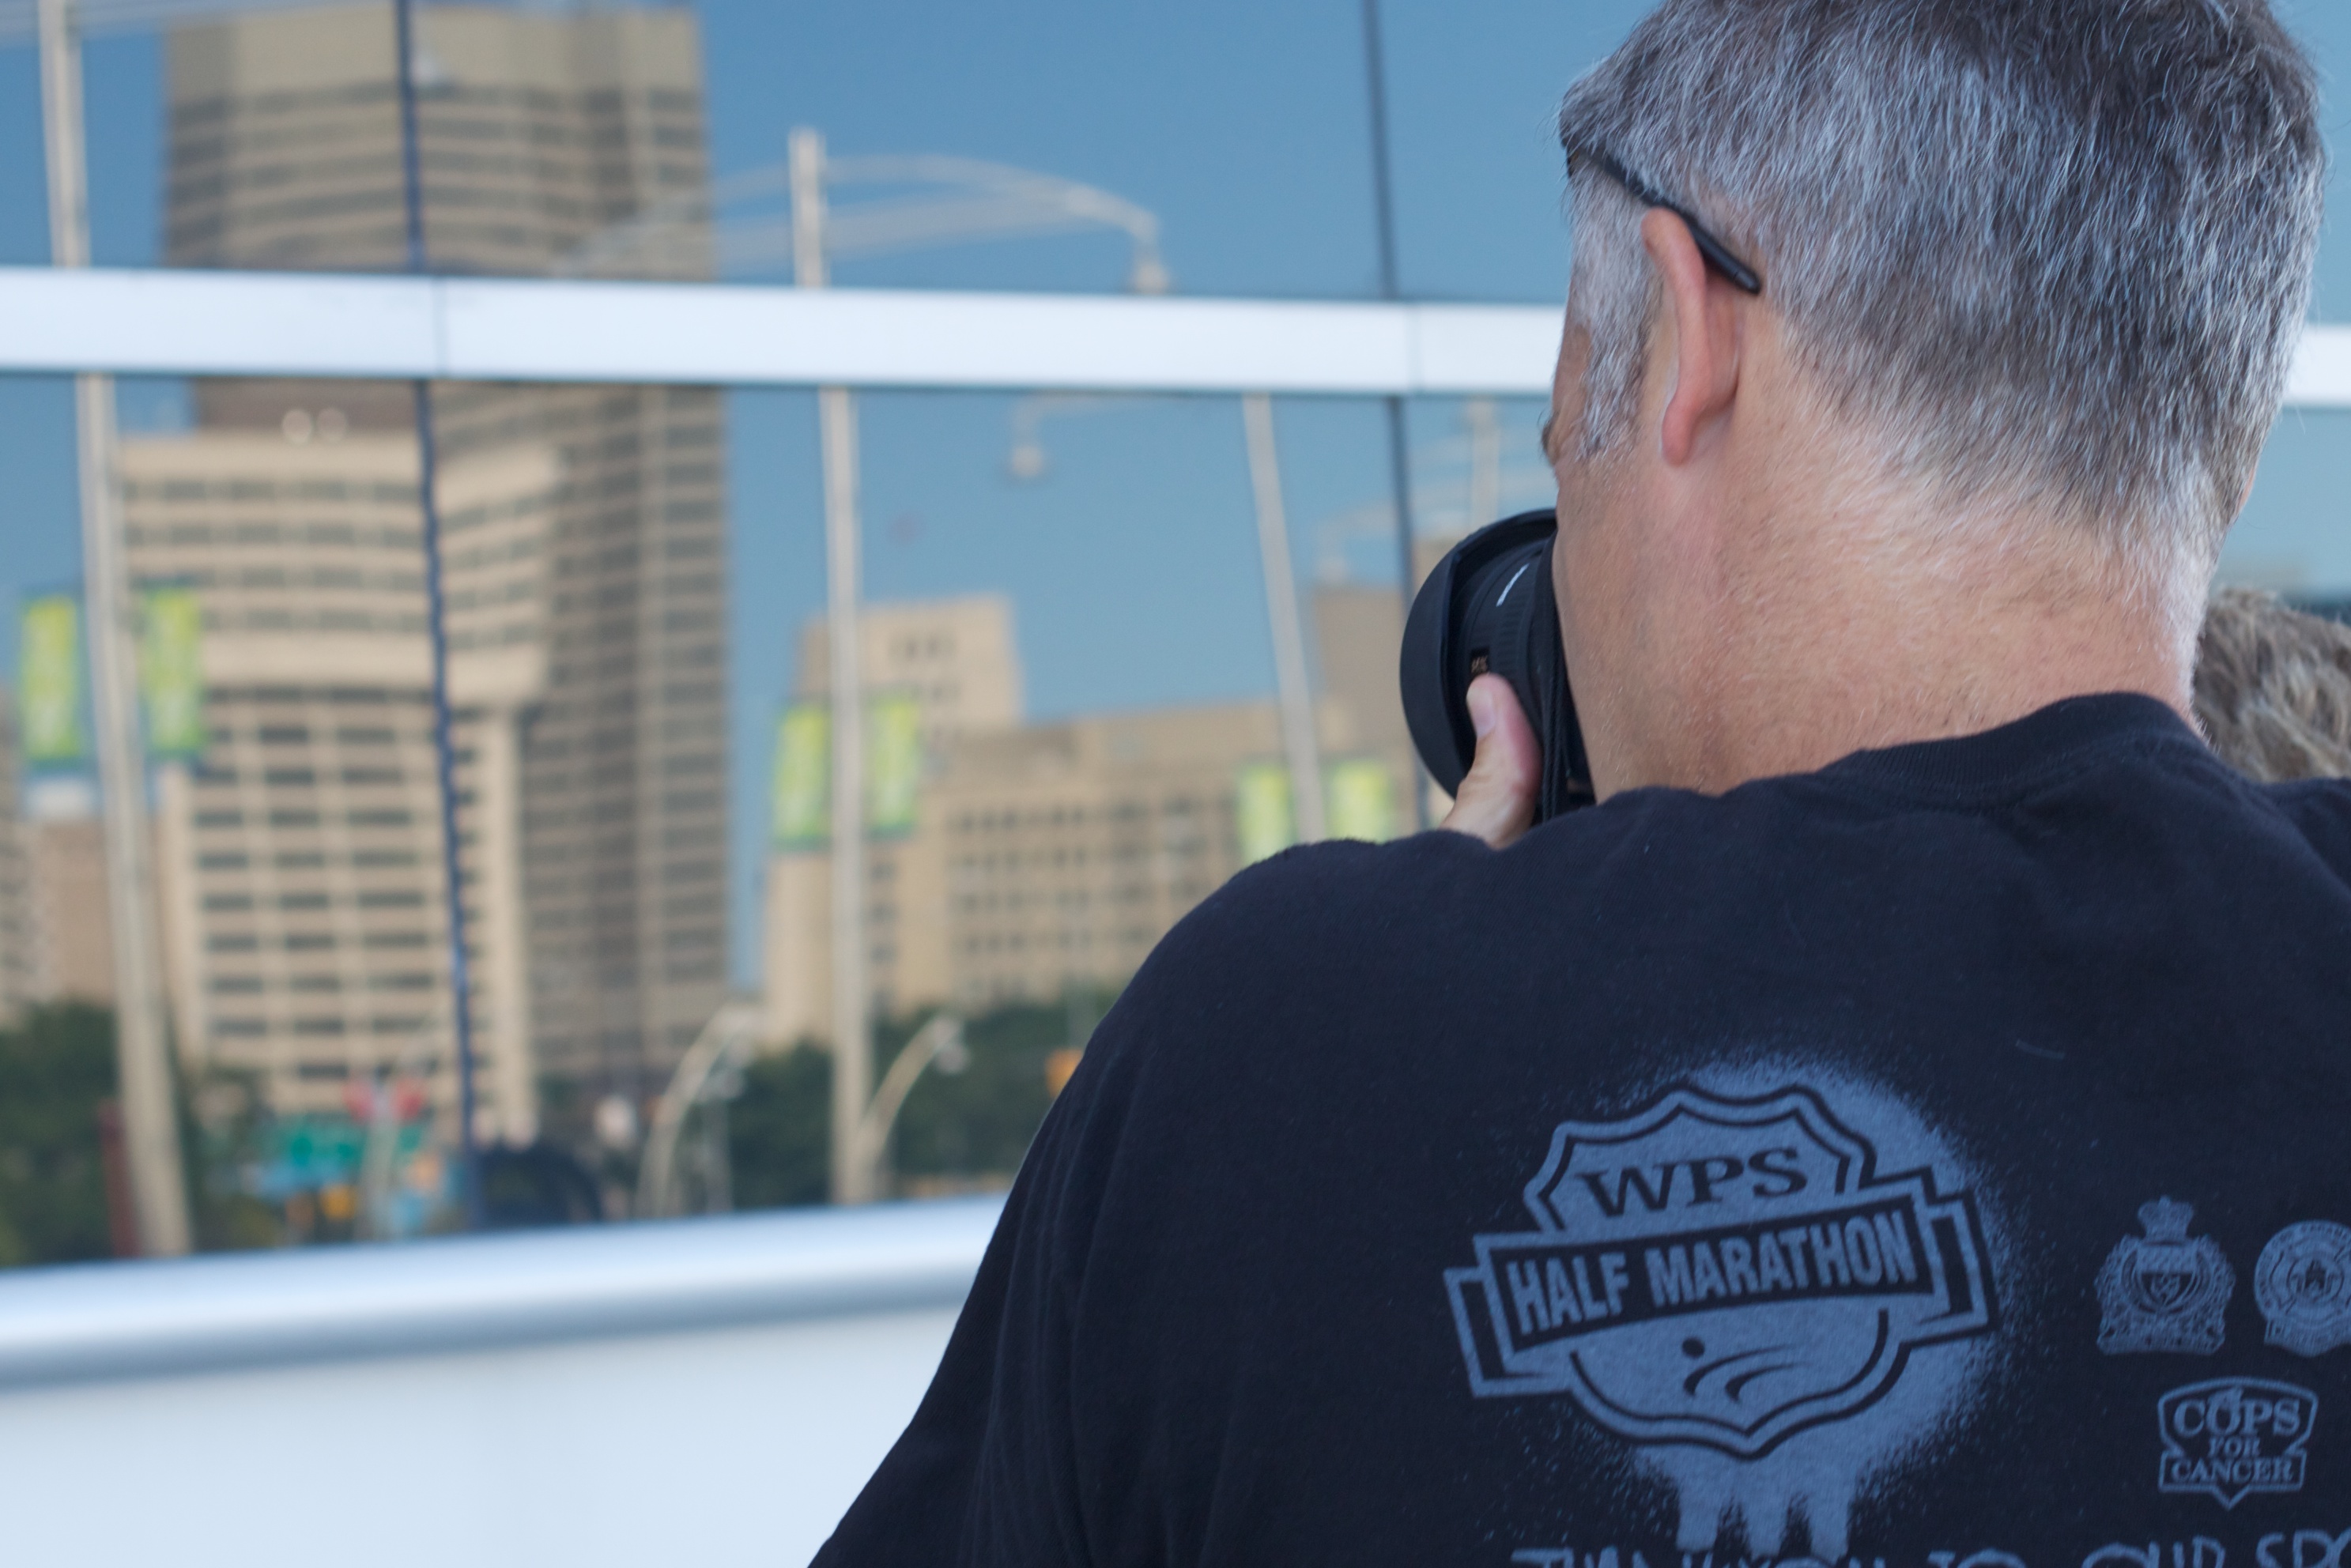
person, blue, odyssey, interaction